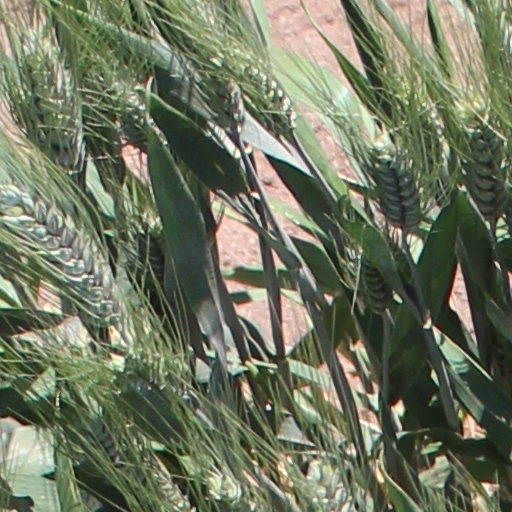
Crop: wheat